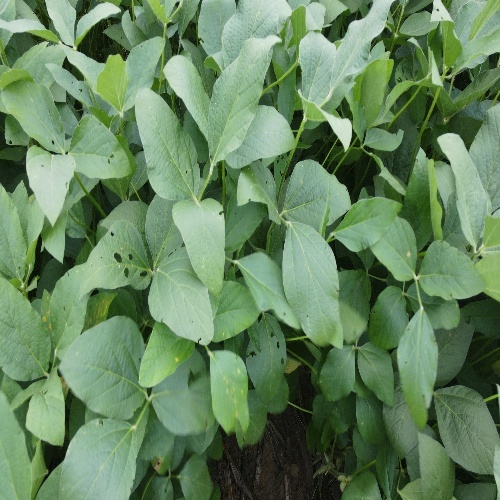
Label: Diabrotica_speciosa